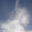
Label: cloud